Peer Community in

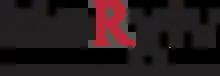
Logo of bioRxiv, an open archive for biology preprints

PCI provides scientific validation of manuscripts, accessible in open archives in accordance with the principle of open access (free access for the author and for the reader), with the recommendations of the experts also being accessible to the reader and citable because they are signed and provided with a digital object identifier. As a whole, it is presented like a classic scientific journal, but one that provides more transparent and advanced services, in addition to being free.